Who (film)

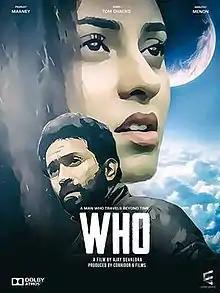
Theatrical Release Poster.

Who is a 2018 Indian English and Malayalam-language science fiction Mystery Thriller film, written and directed by Ajay Devaloka as his directorial debut. The film features Shine Tom Chacko, Shruthy Menon, Pearle Maaney, Rajeev Pillai and Prashanth Nair (IAS) . The film was produced by Vishakha Bokil and co-produced by MF Anto under the banner of Corridor 6 Films. The teaser was released on YouTube in September."Who" is the first time travel movie from Kerala. The movie had its official world premiere at the 71st Cannes film festival's market section on 15 May 2018. Who had a nationwide release in India in Malayalam language with English subtitles obtaining rave reviews from the critics. 'WHO' is now streaming on Amazon Prime worldwide.